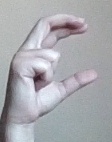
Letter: thal